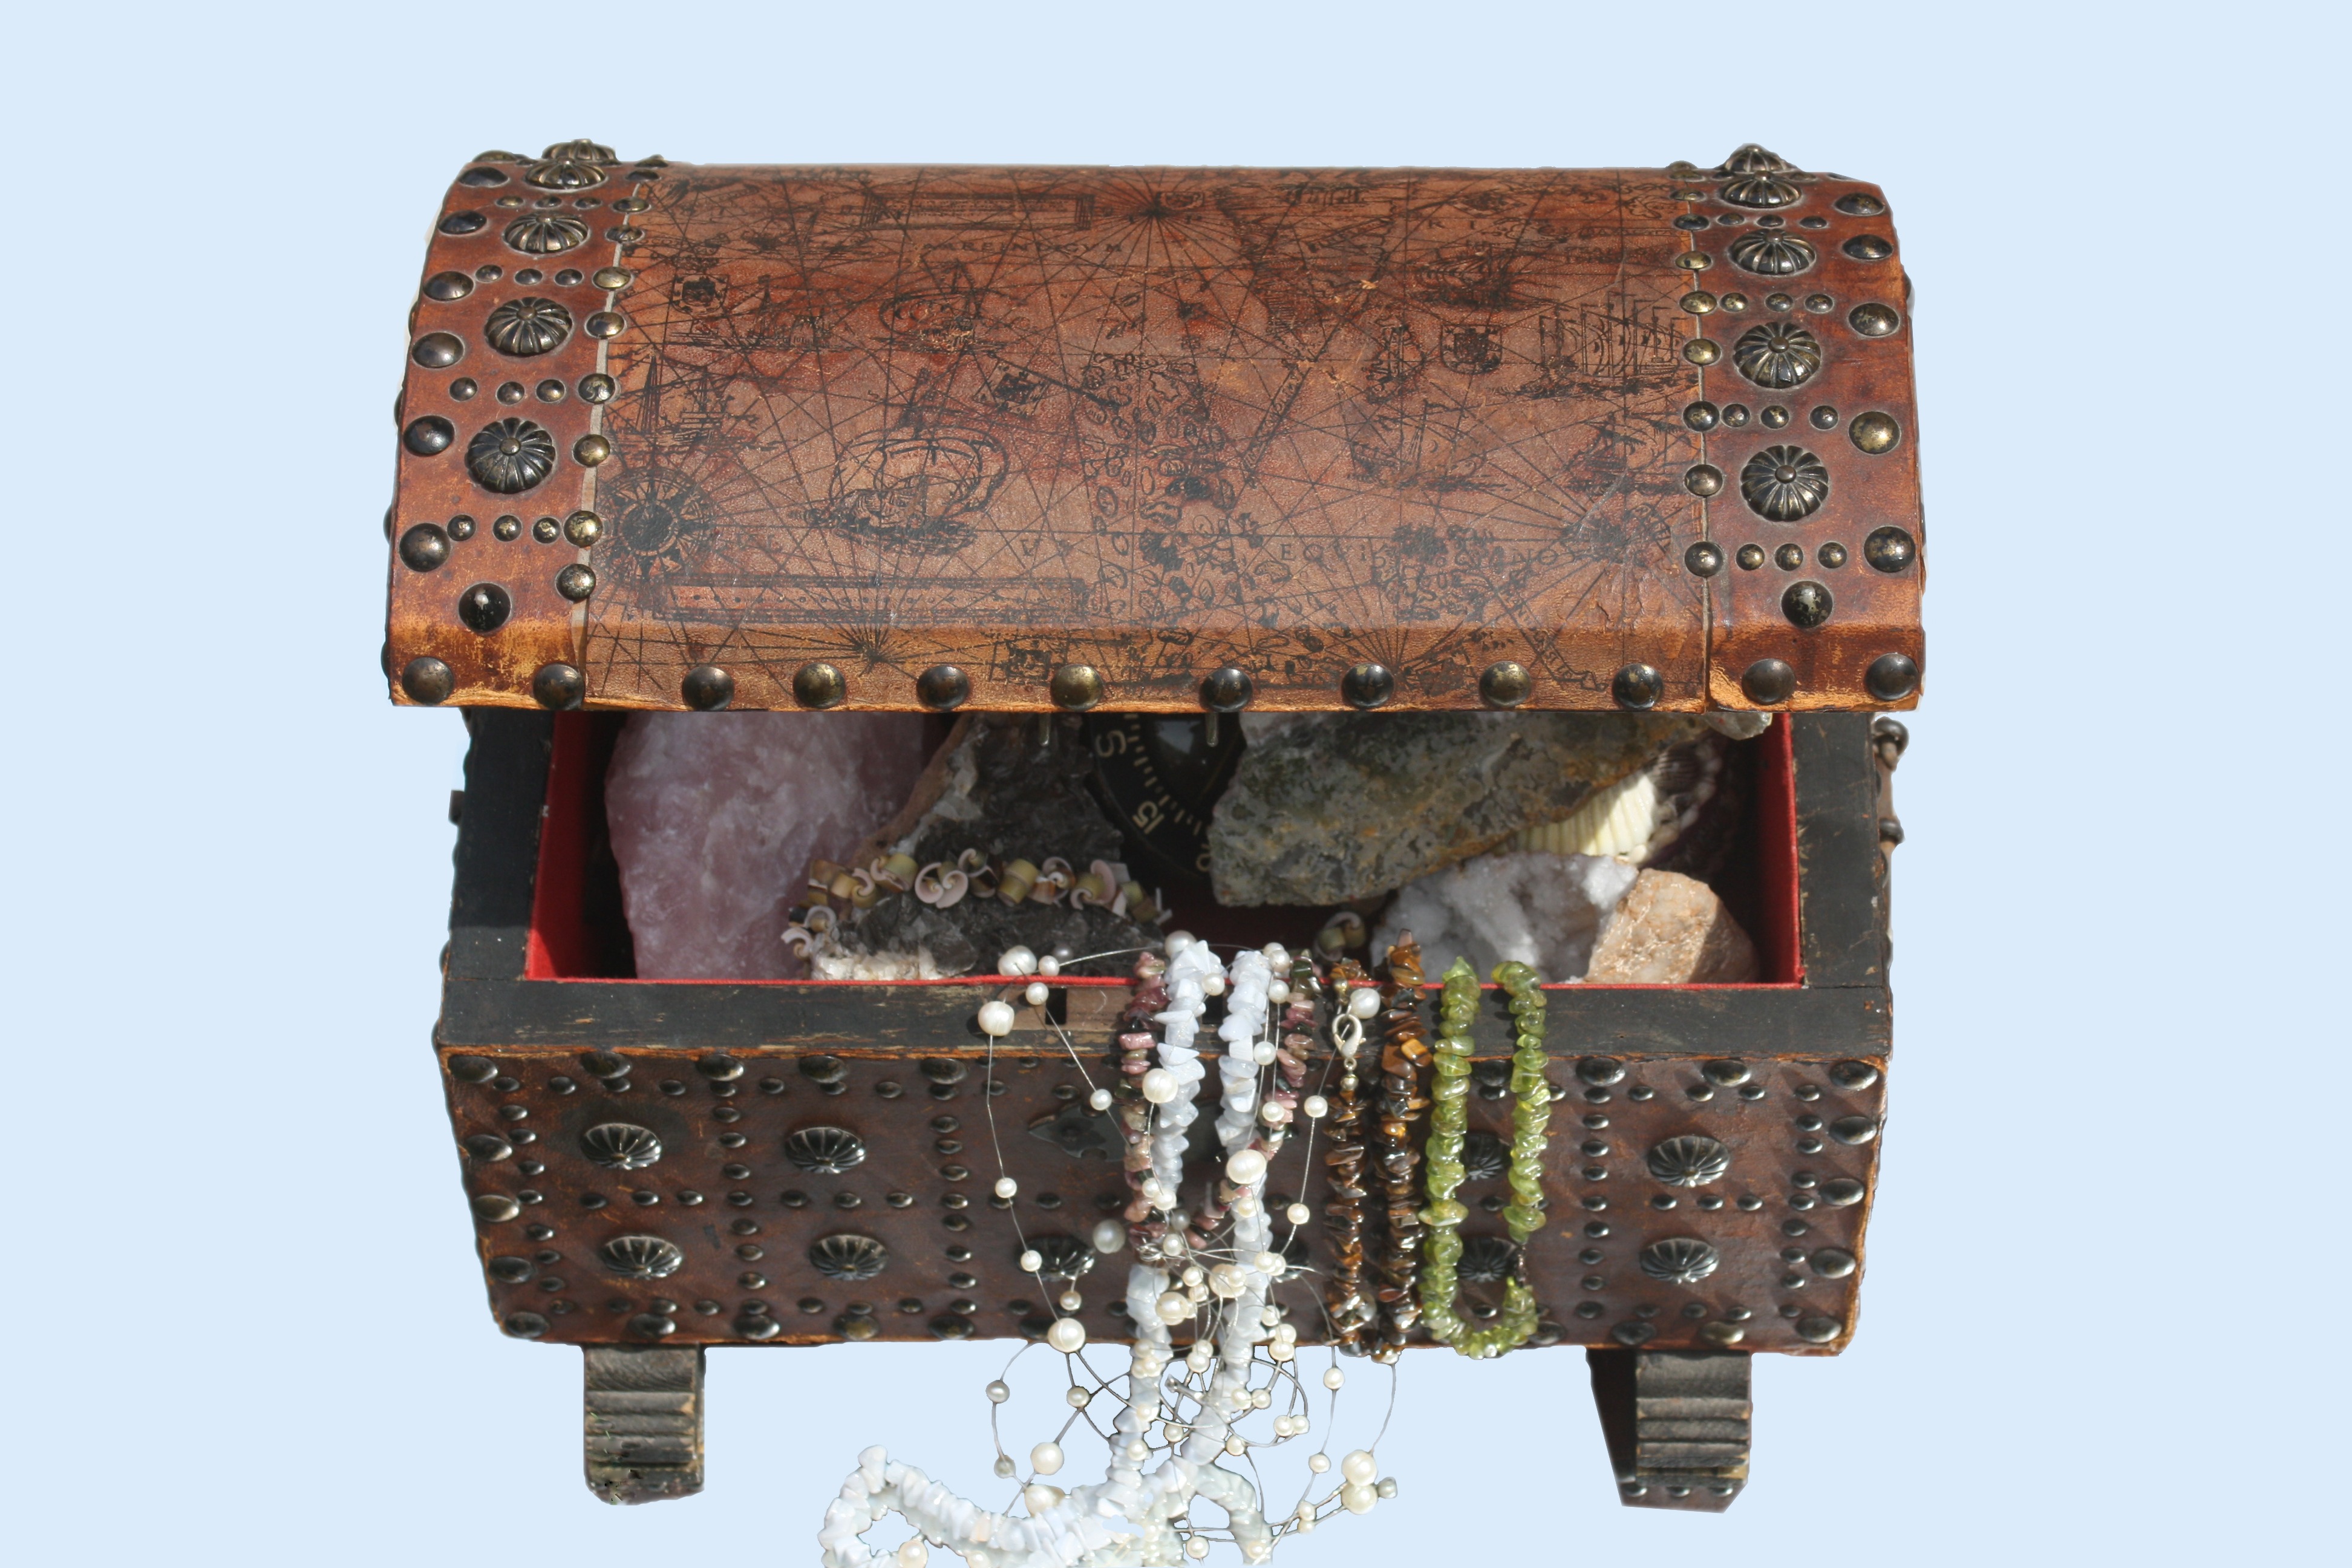
open, wood, leather, trunk, isolated, decoration, bag, box, furniture, chest, product, jewellery, chains, suitcase, baggage, gems, light blue, treasure chest